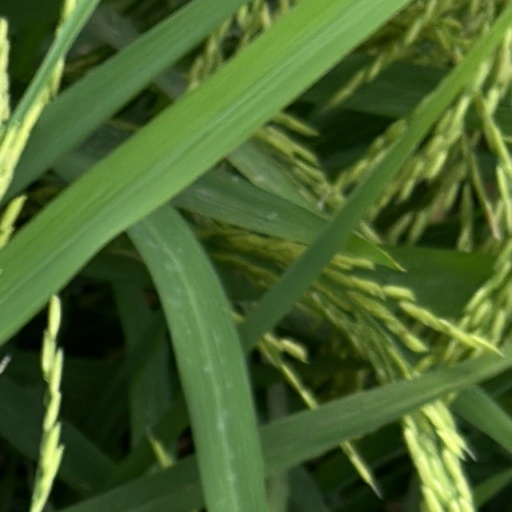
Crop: rice